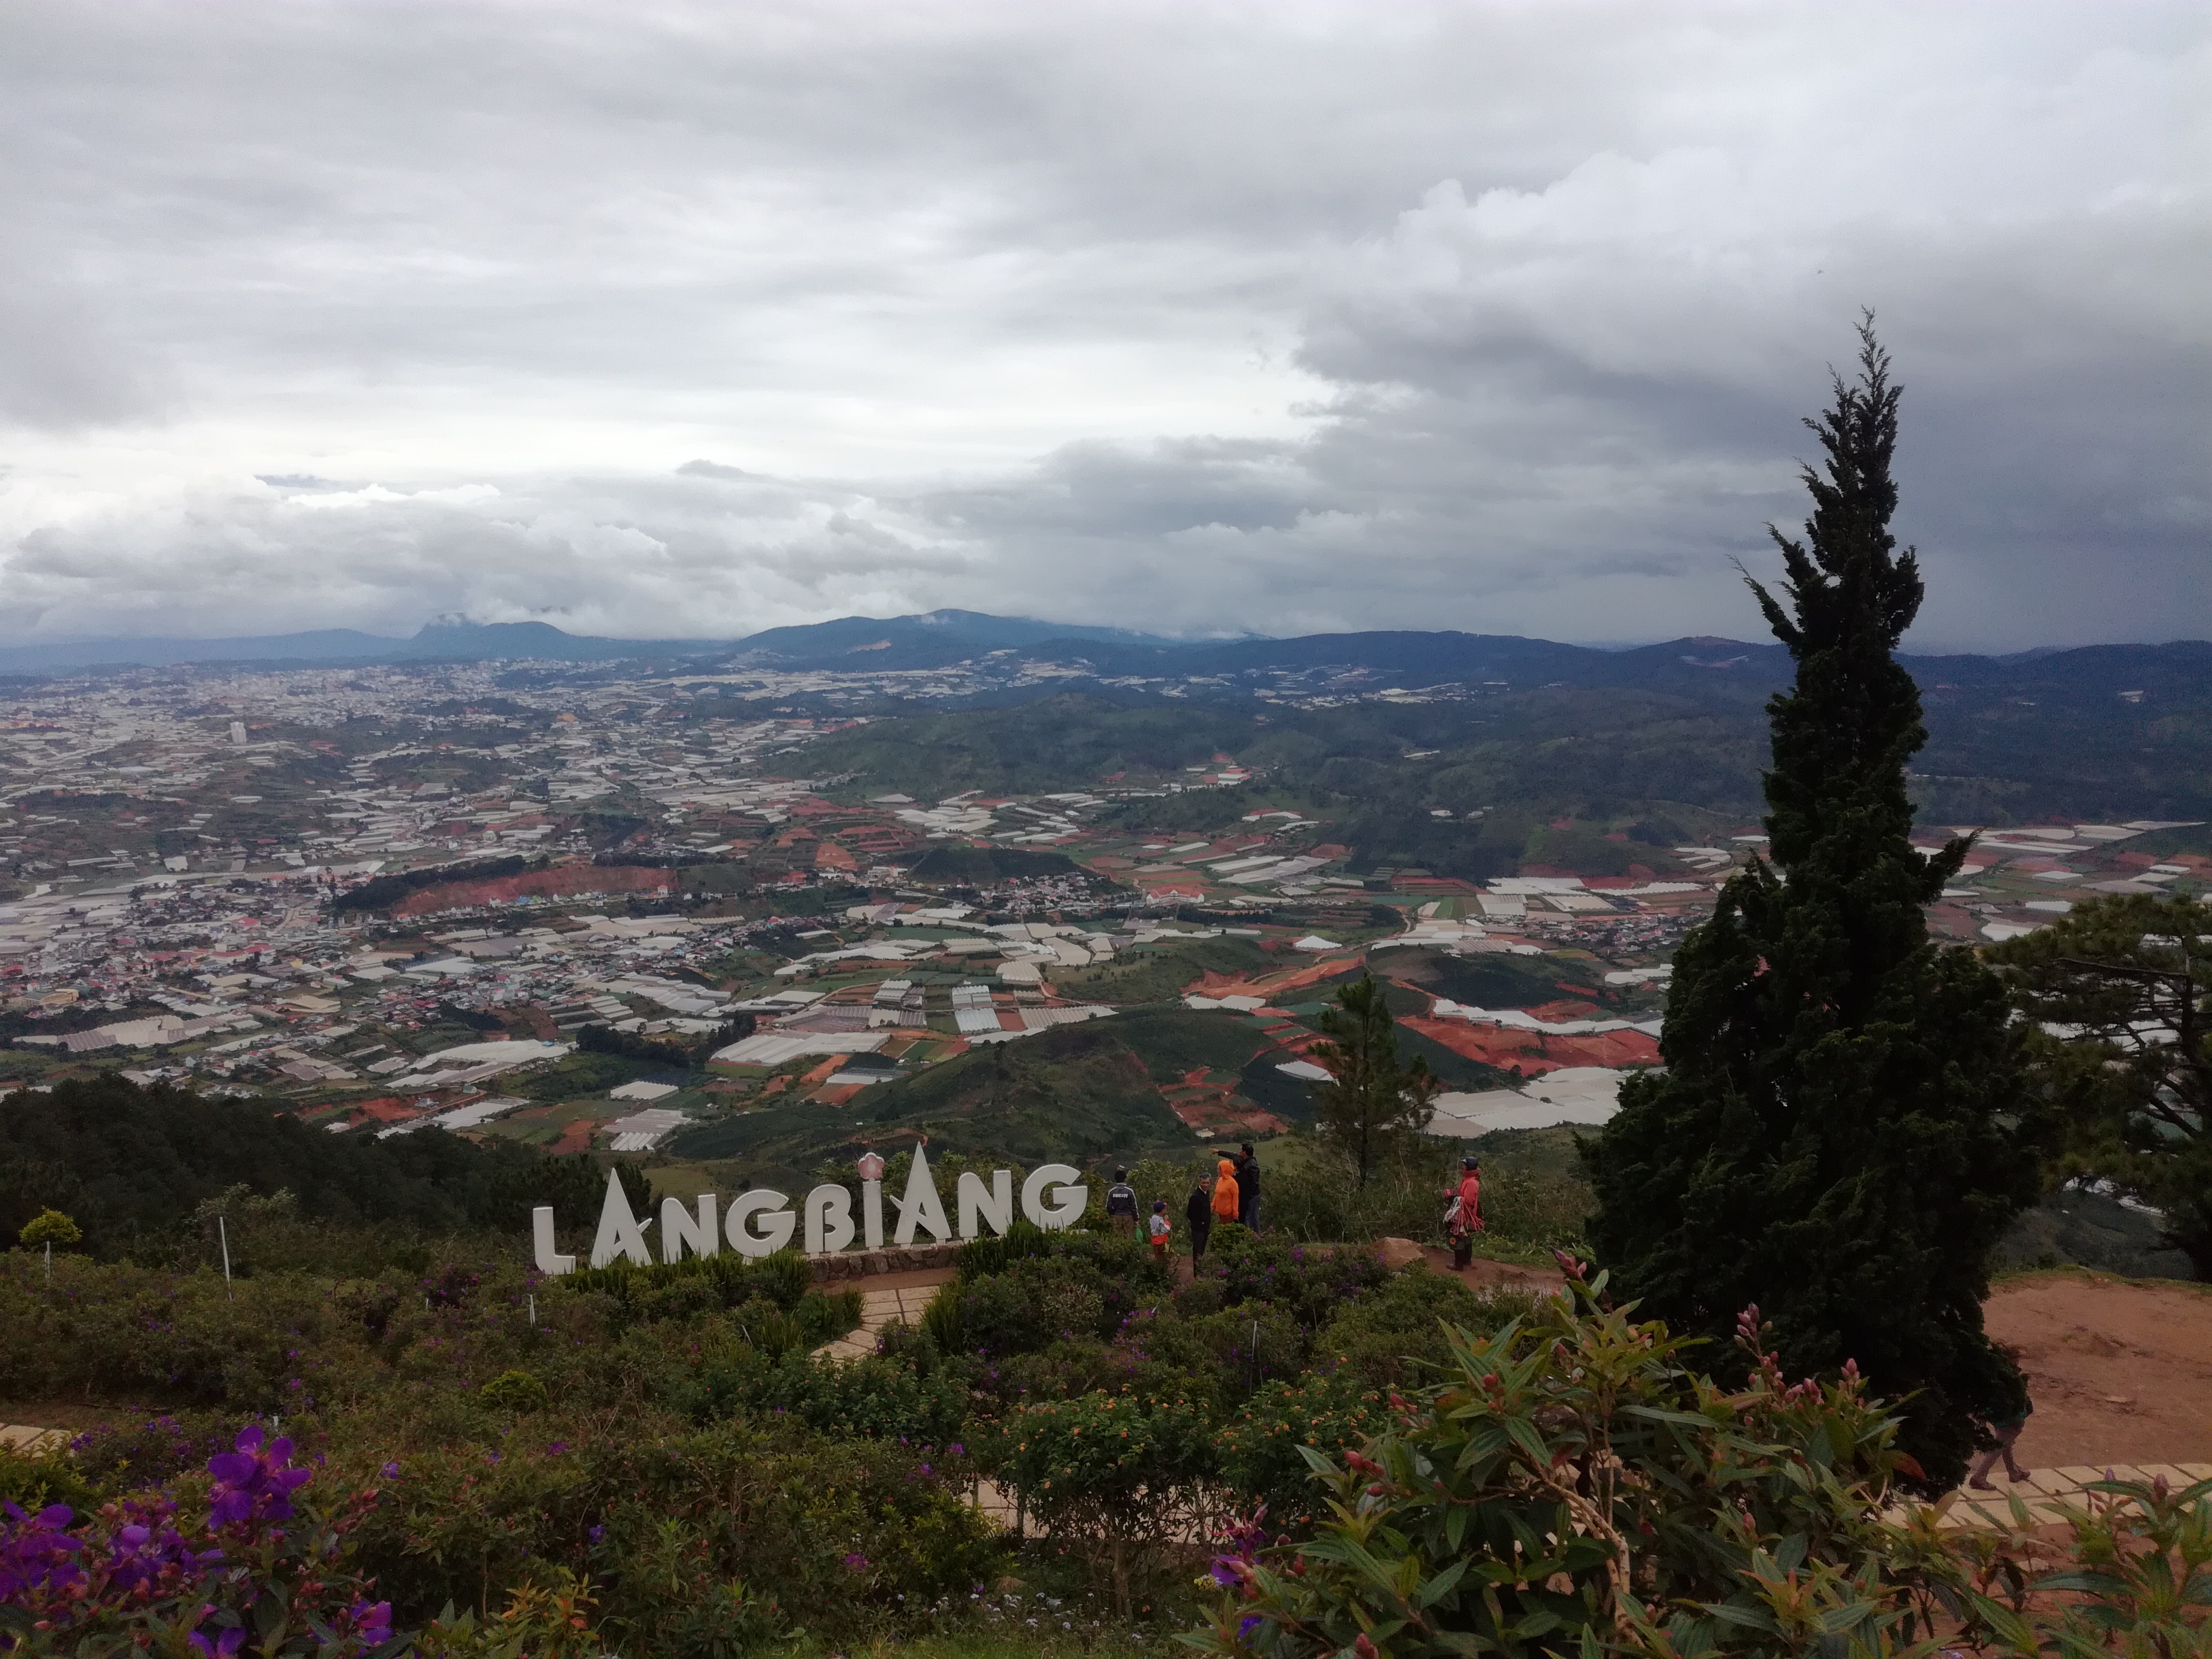
user: text: Các chữ cái trên biển hiệu ở tiền cảnh có màu gì?
assistant: text: Trắng

user: text: Địa danh được viết trên biển hiệu là gì?
assistant: text: Langbiang

user: text: Kiểu canh tác nổi bật nào được thể hiện rõ qua các nhà kính trải dài trong ảnh?
assistant: text: Canh tác nhà kính